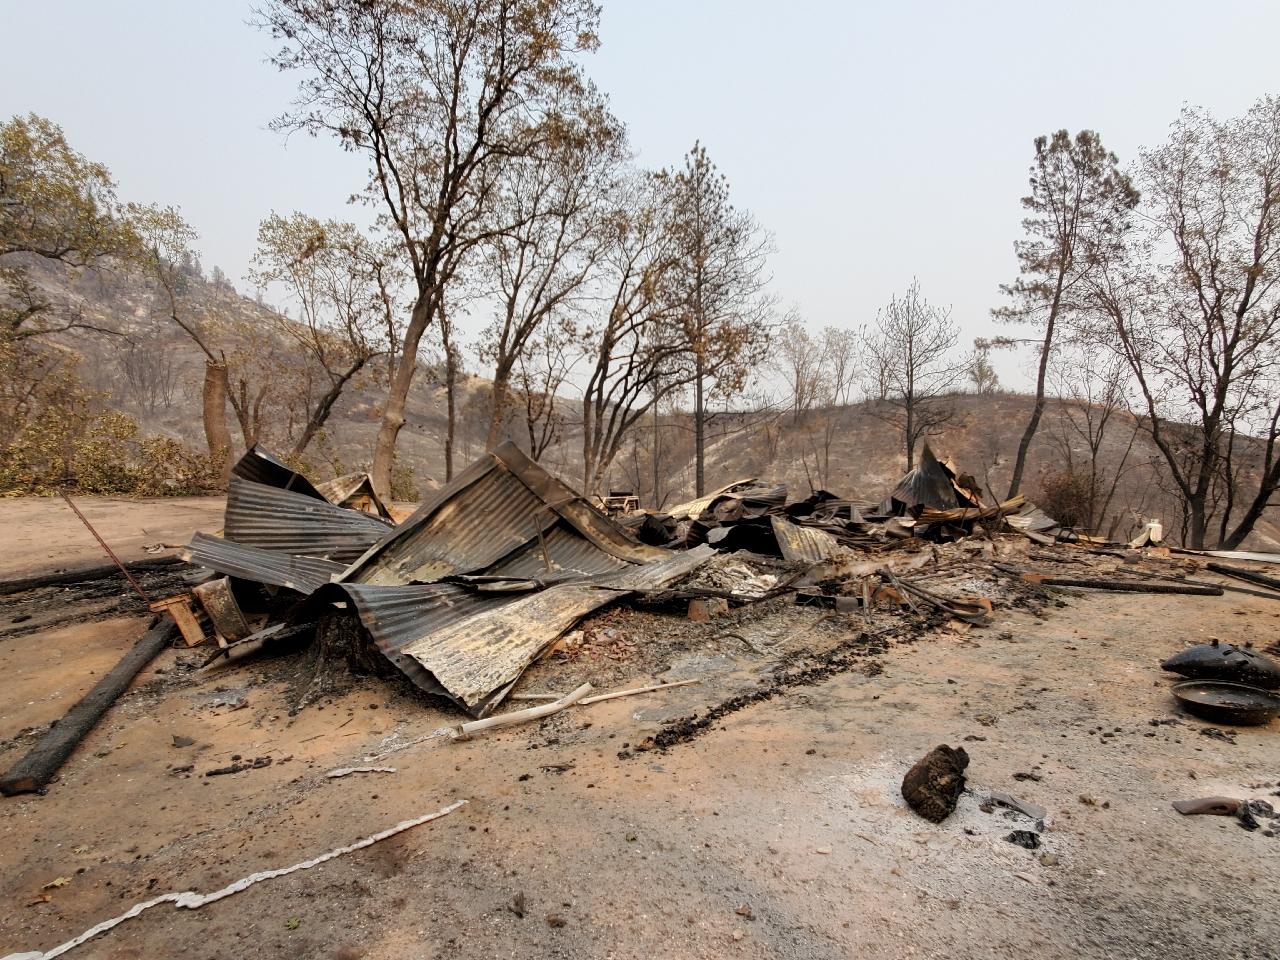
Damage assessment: destroyed